Loom

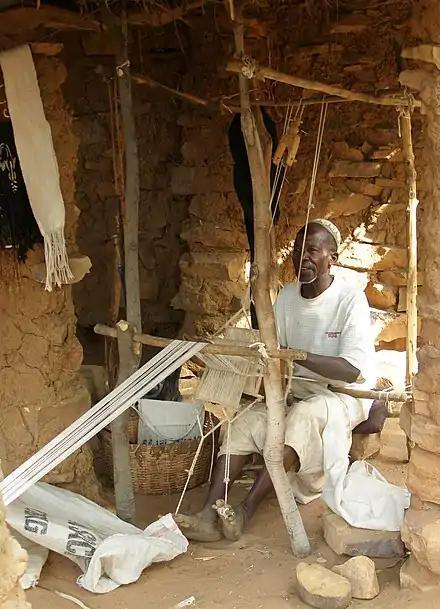
This counterbalance loom has two string heddles, connected via a pulley overhead so that they rise and fall alternately. They are operated by treadles. Each treadle is a toggle on a string, held in the weaver's toes. He is making a simple tabby-weave cloth, bogolan.

There are heddles made of flip-flopping rotating hooks, which raise and lower the warp, creating sheds. The hooks, when vertical, have the weft threads looped around them horizontally. If the hooks are flopped over on side or another, the loop of weft twists, raising one or the other side of the loop, which creates the shed and countershed.